Megabus (Europe)

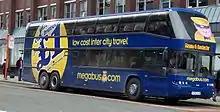
Neoplan Skyliner in Manchester

On 23 April 2018, Megabus, along with Stagecoach London, started operating three non-stop open top bus sight seeing routes in London under the Megasightseeing brand. Each trip on the route was approximately two hours long, and used a GPS activated pre-recorded 'guide'. The three circular routes, which ran hourly on the hour started from Tower of London, The London Eye, and Park Lane. Tickets for the service were pre-booked from the Megabus website, and cash was not accepted at the roadside, however, bookings could be made for a particular journey right up to the time of departure, subject to availability. Megasightseeing was the only non-stop sightseeing service in London.